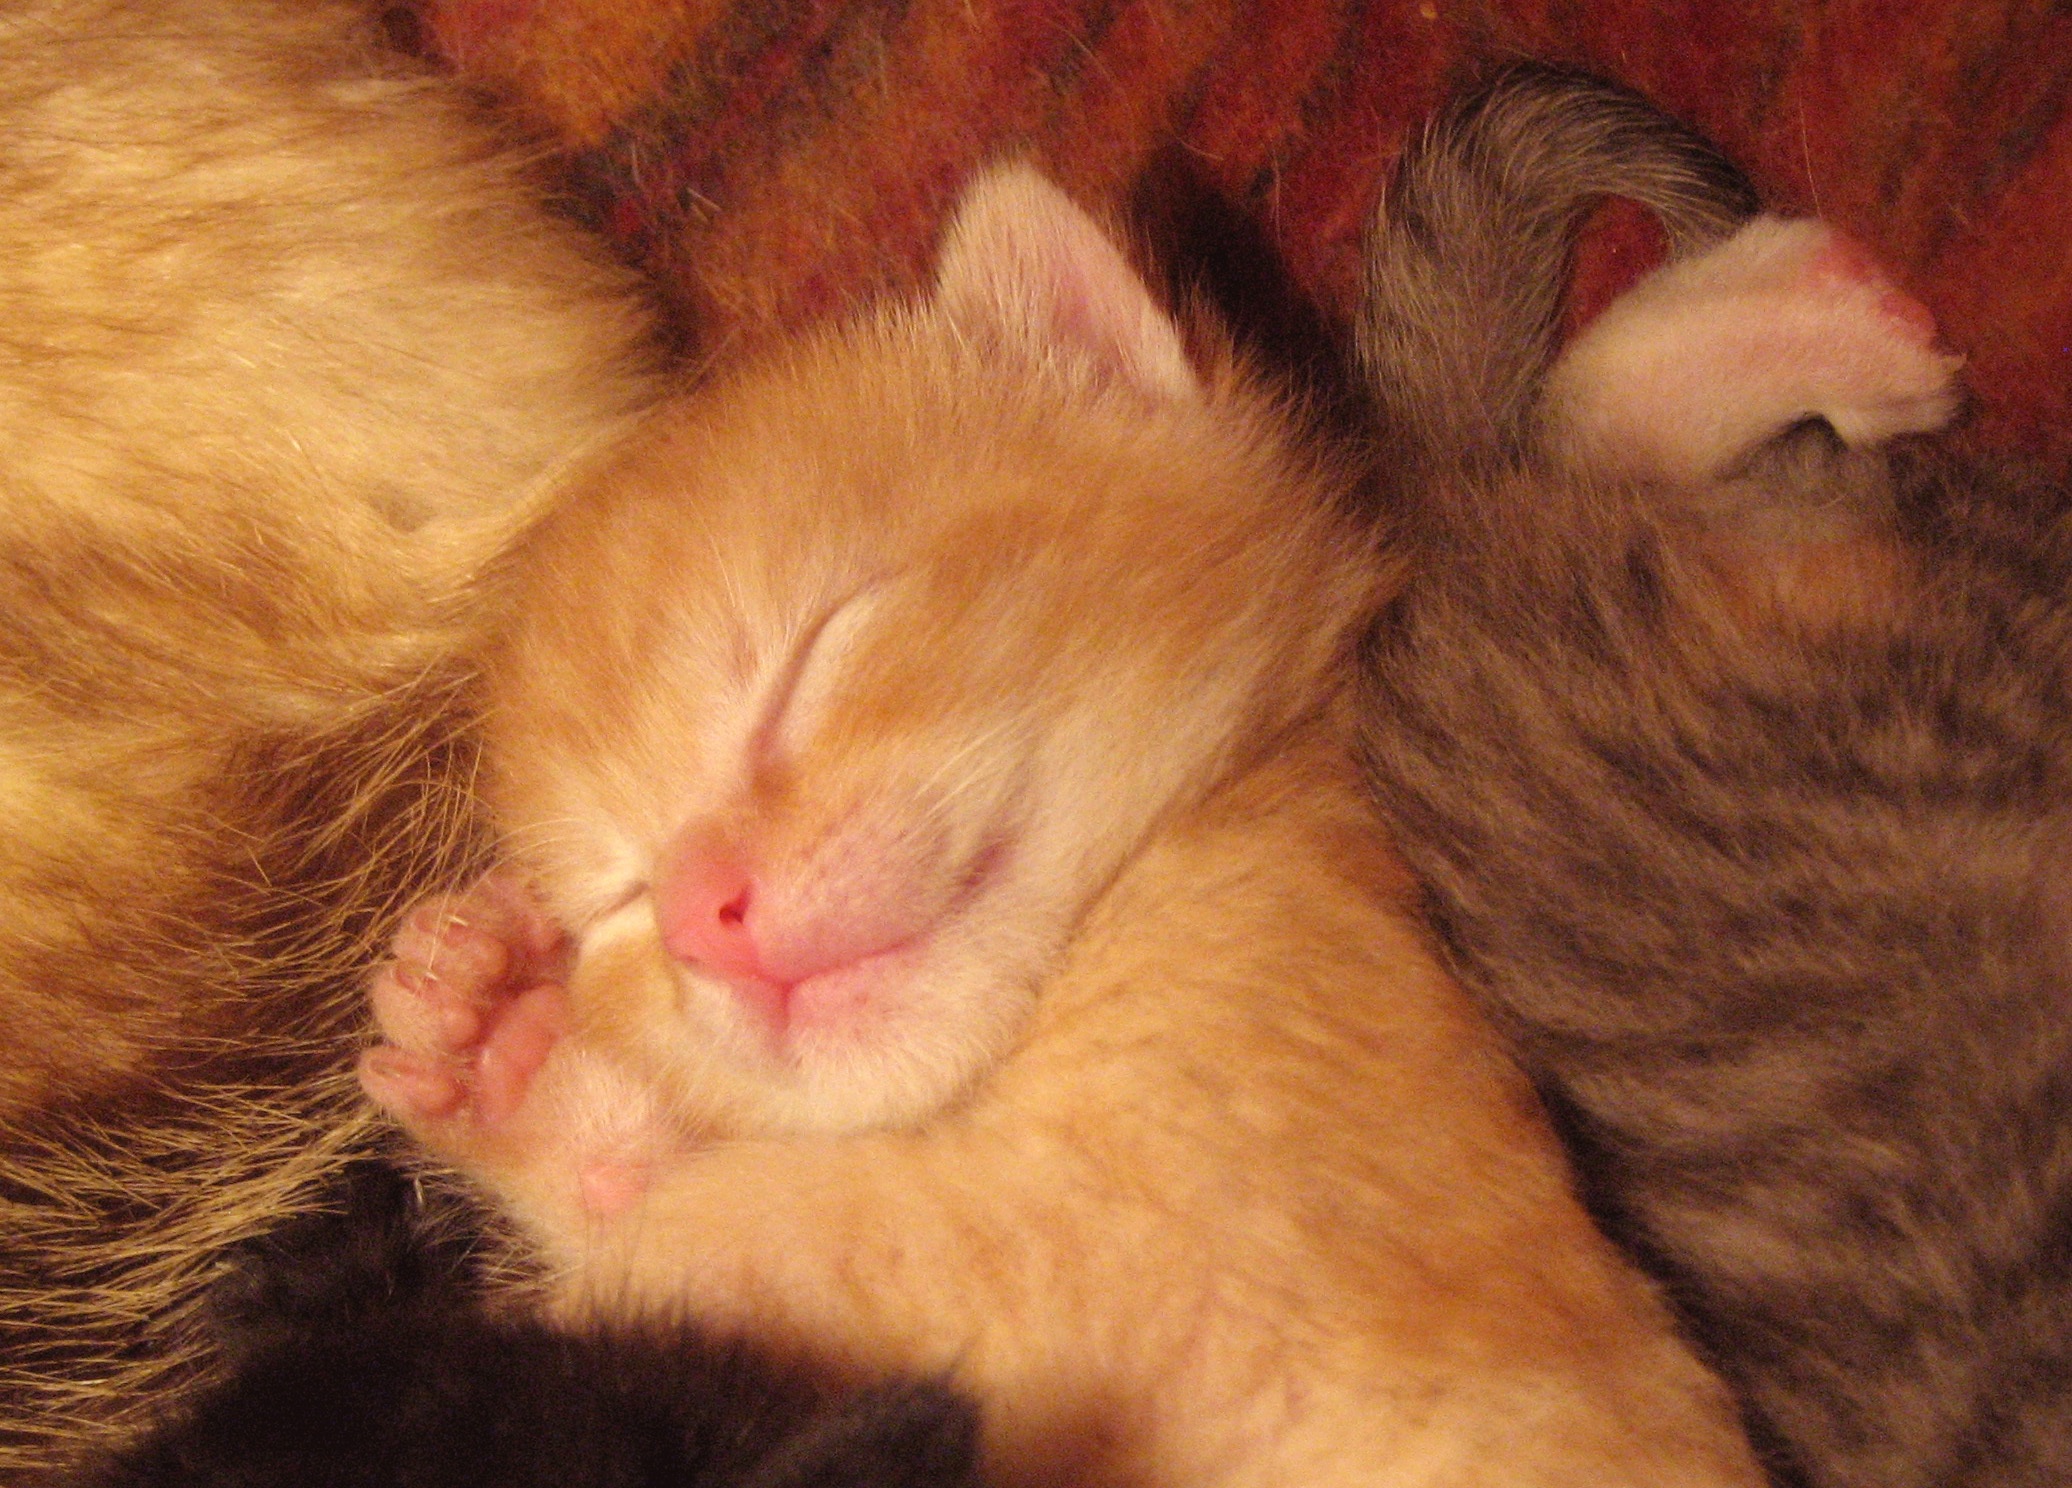
cute, pet, fur, young, kitten, cat, sleeping, feline, mammal, baby, yawn, nose, whiskers, kitty, skin, vertebrate, domestic, small to medium sized cats, cat like mammal